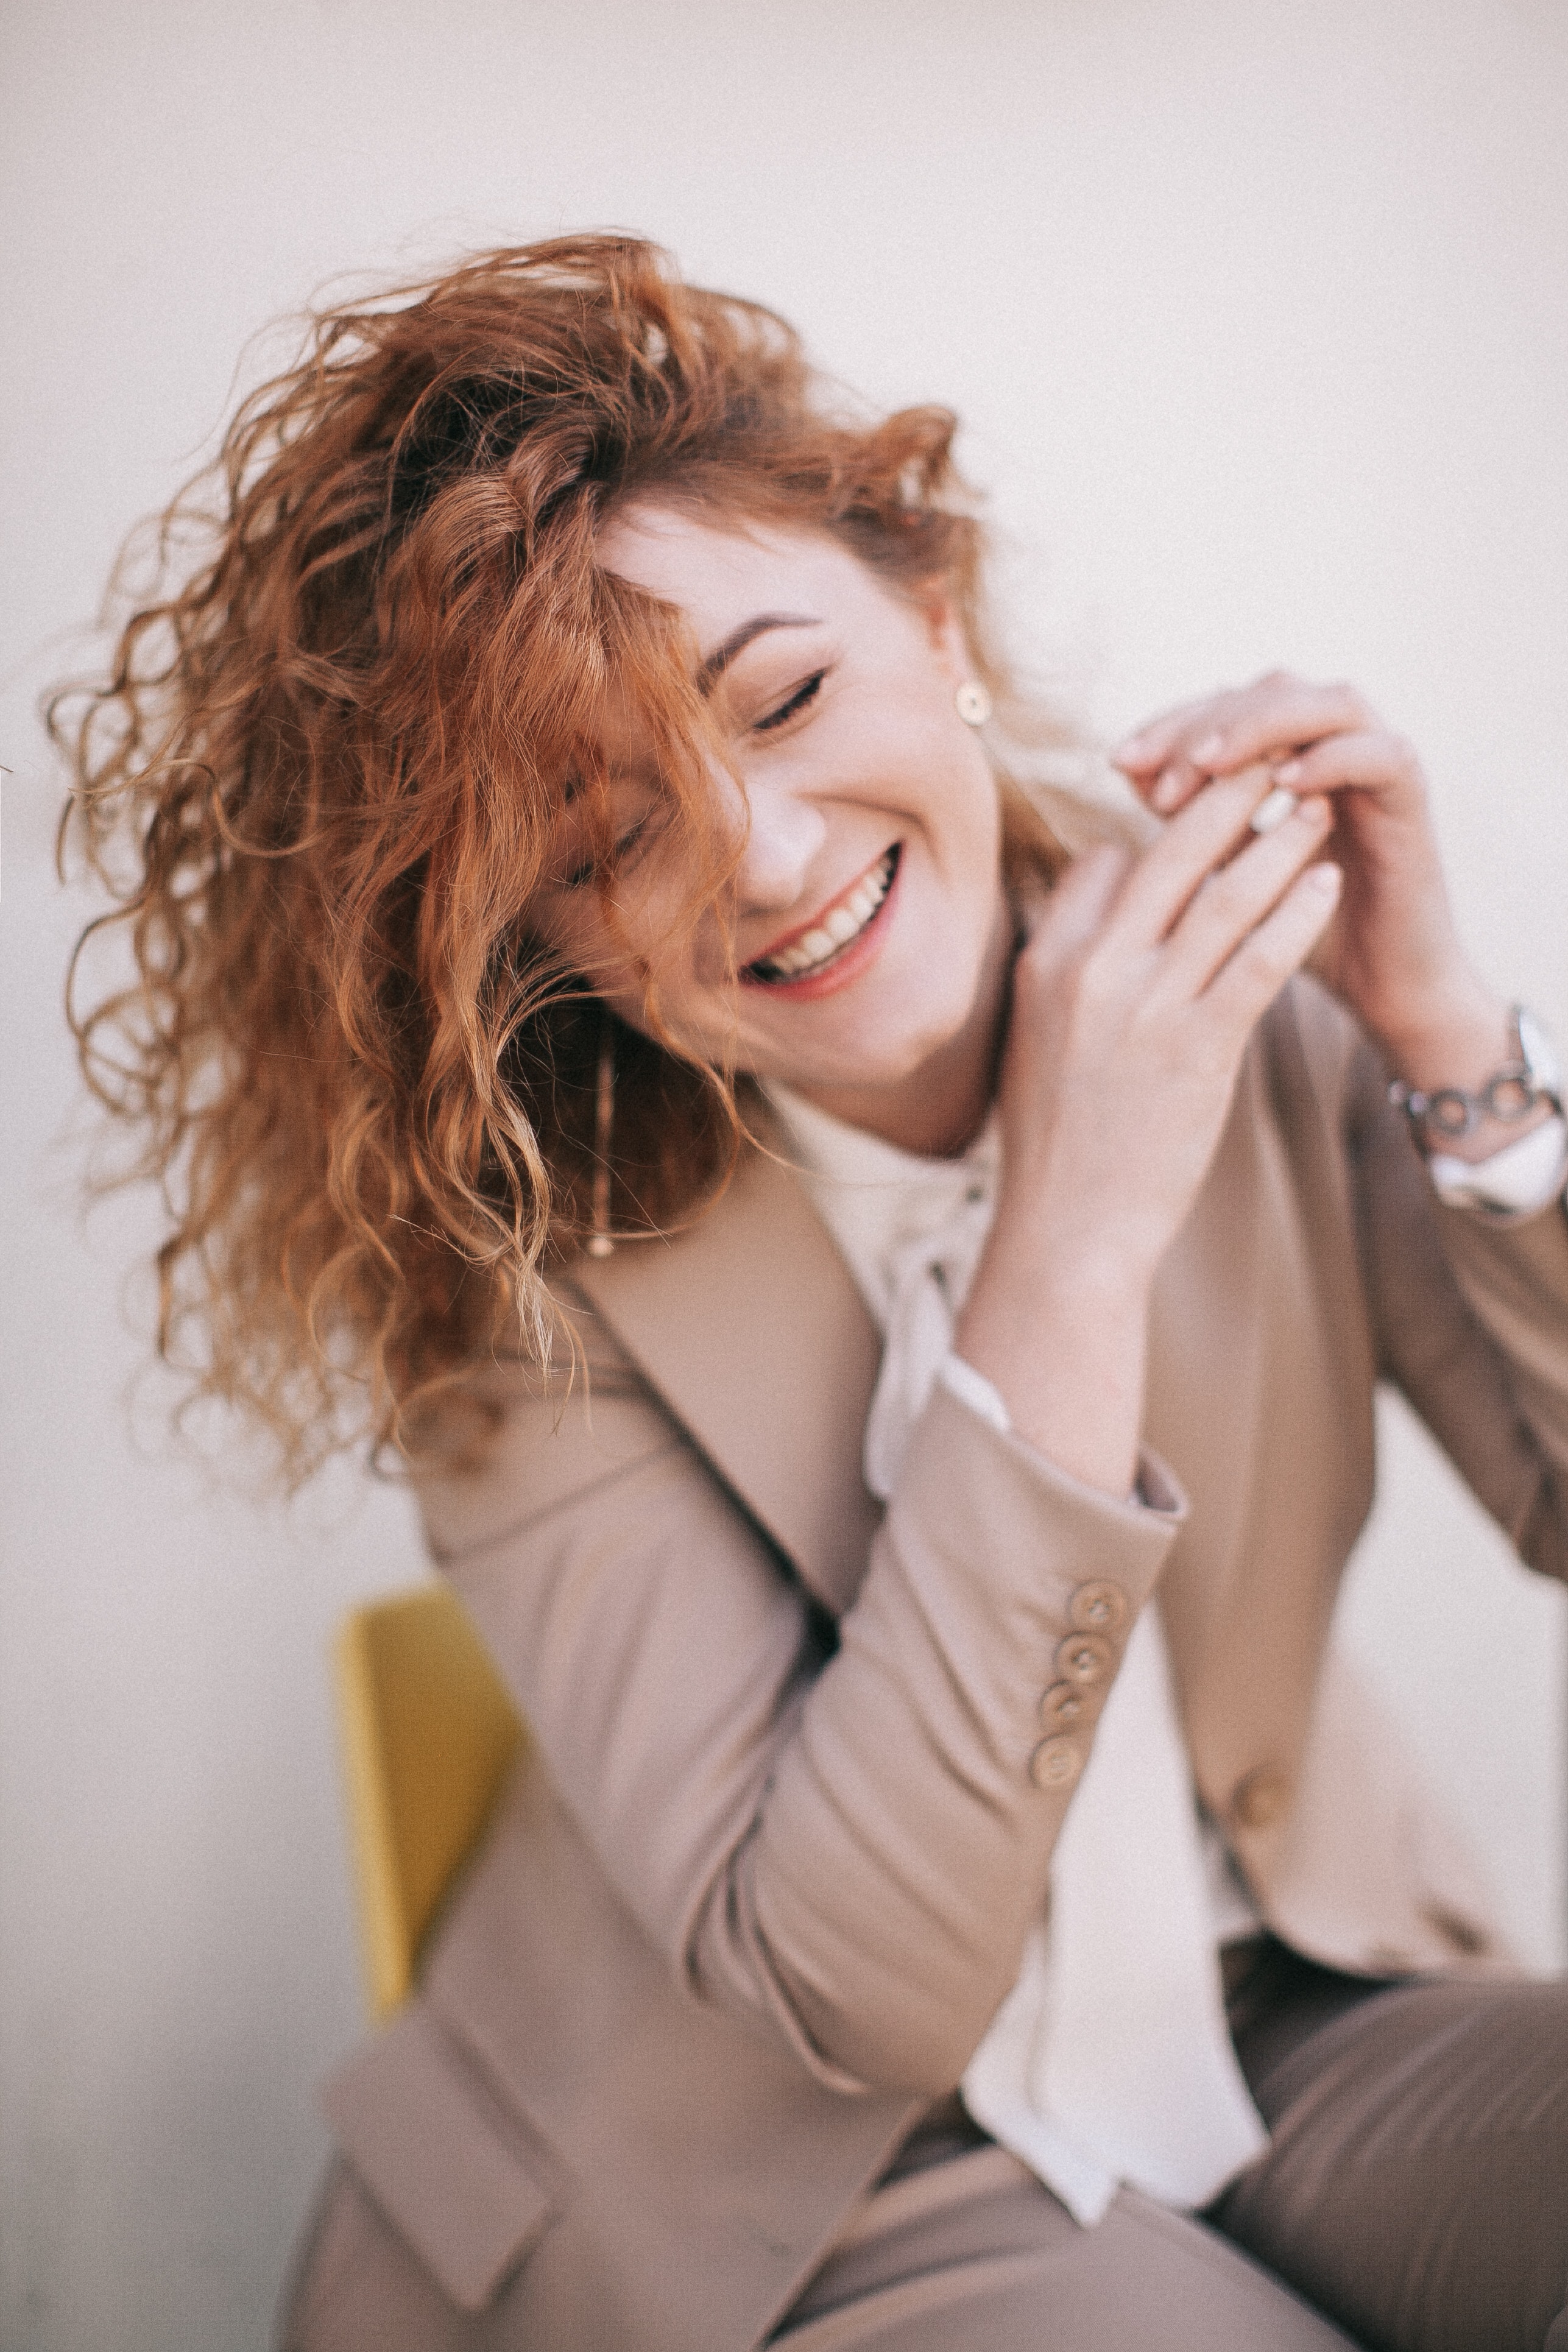
hair, facial expression, beauty, human hair color, girl, hairstyle, smile, sitting, laughter, brown hair, long hair, hair coloring, fun, photo shoot, portrait